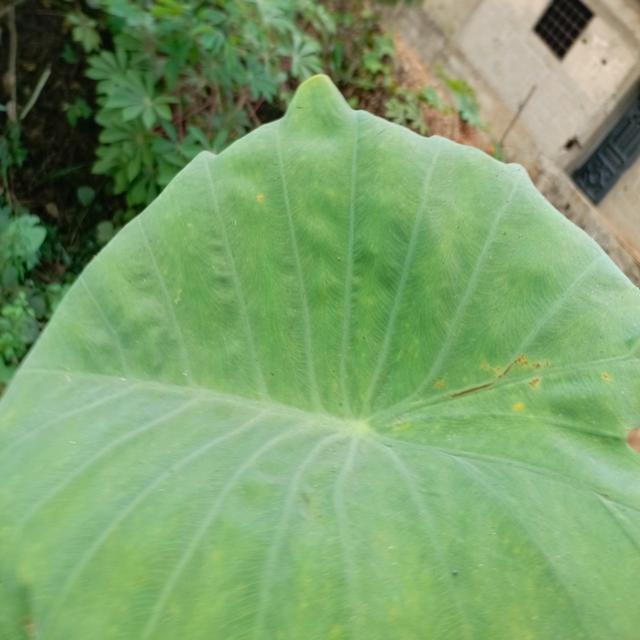
Label: Early_Blight